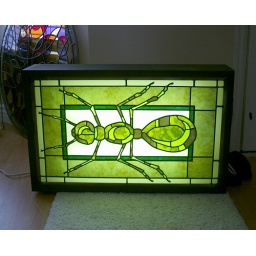
Green Ant Stained glass window by Brandon Wells. Photo of photo.